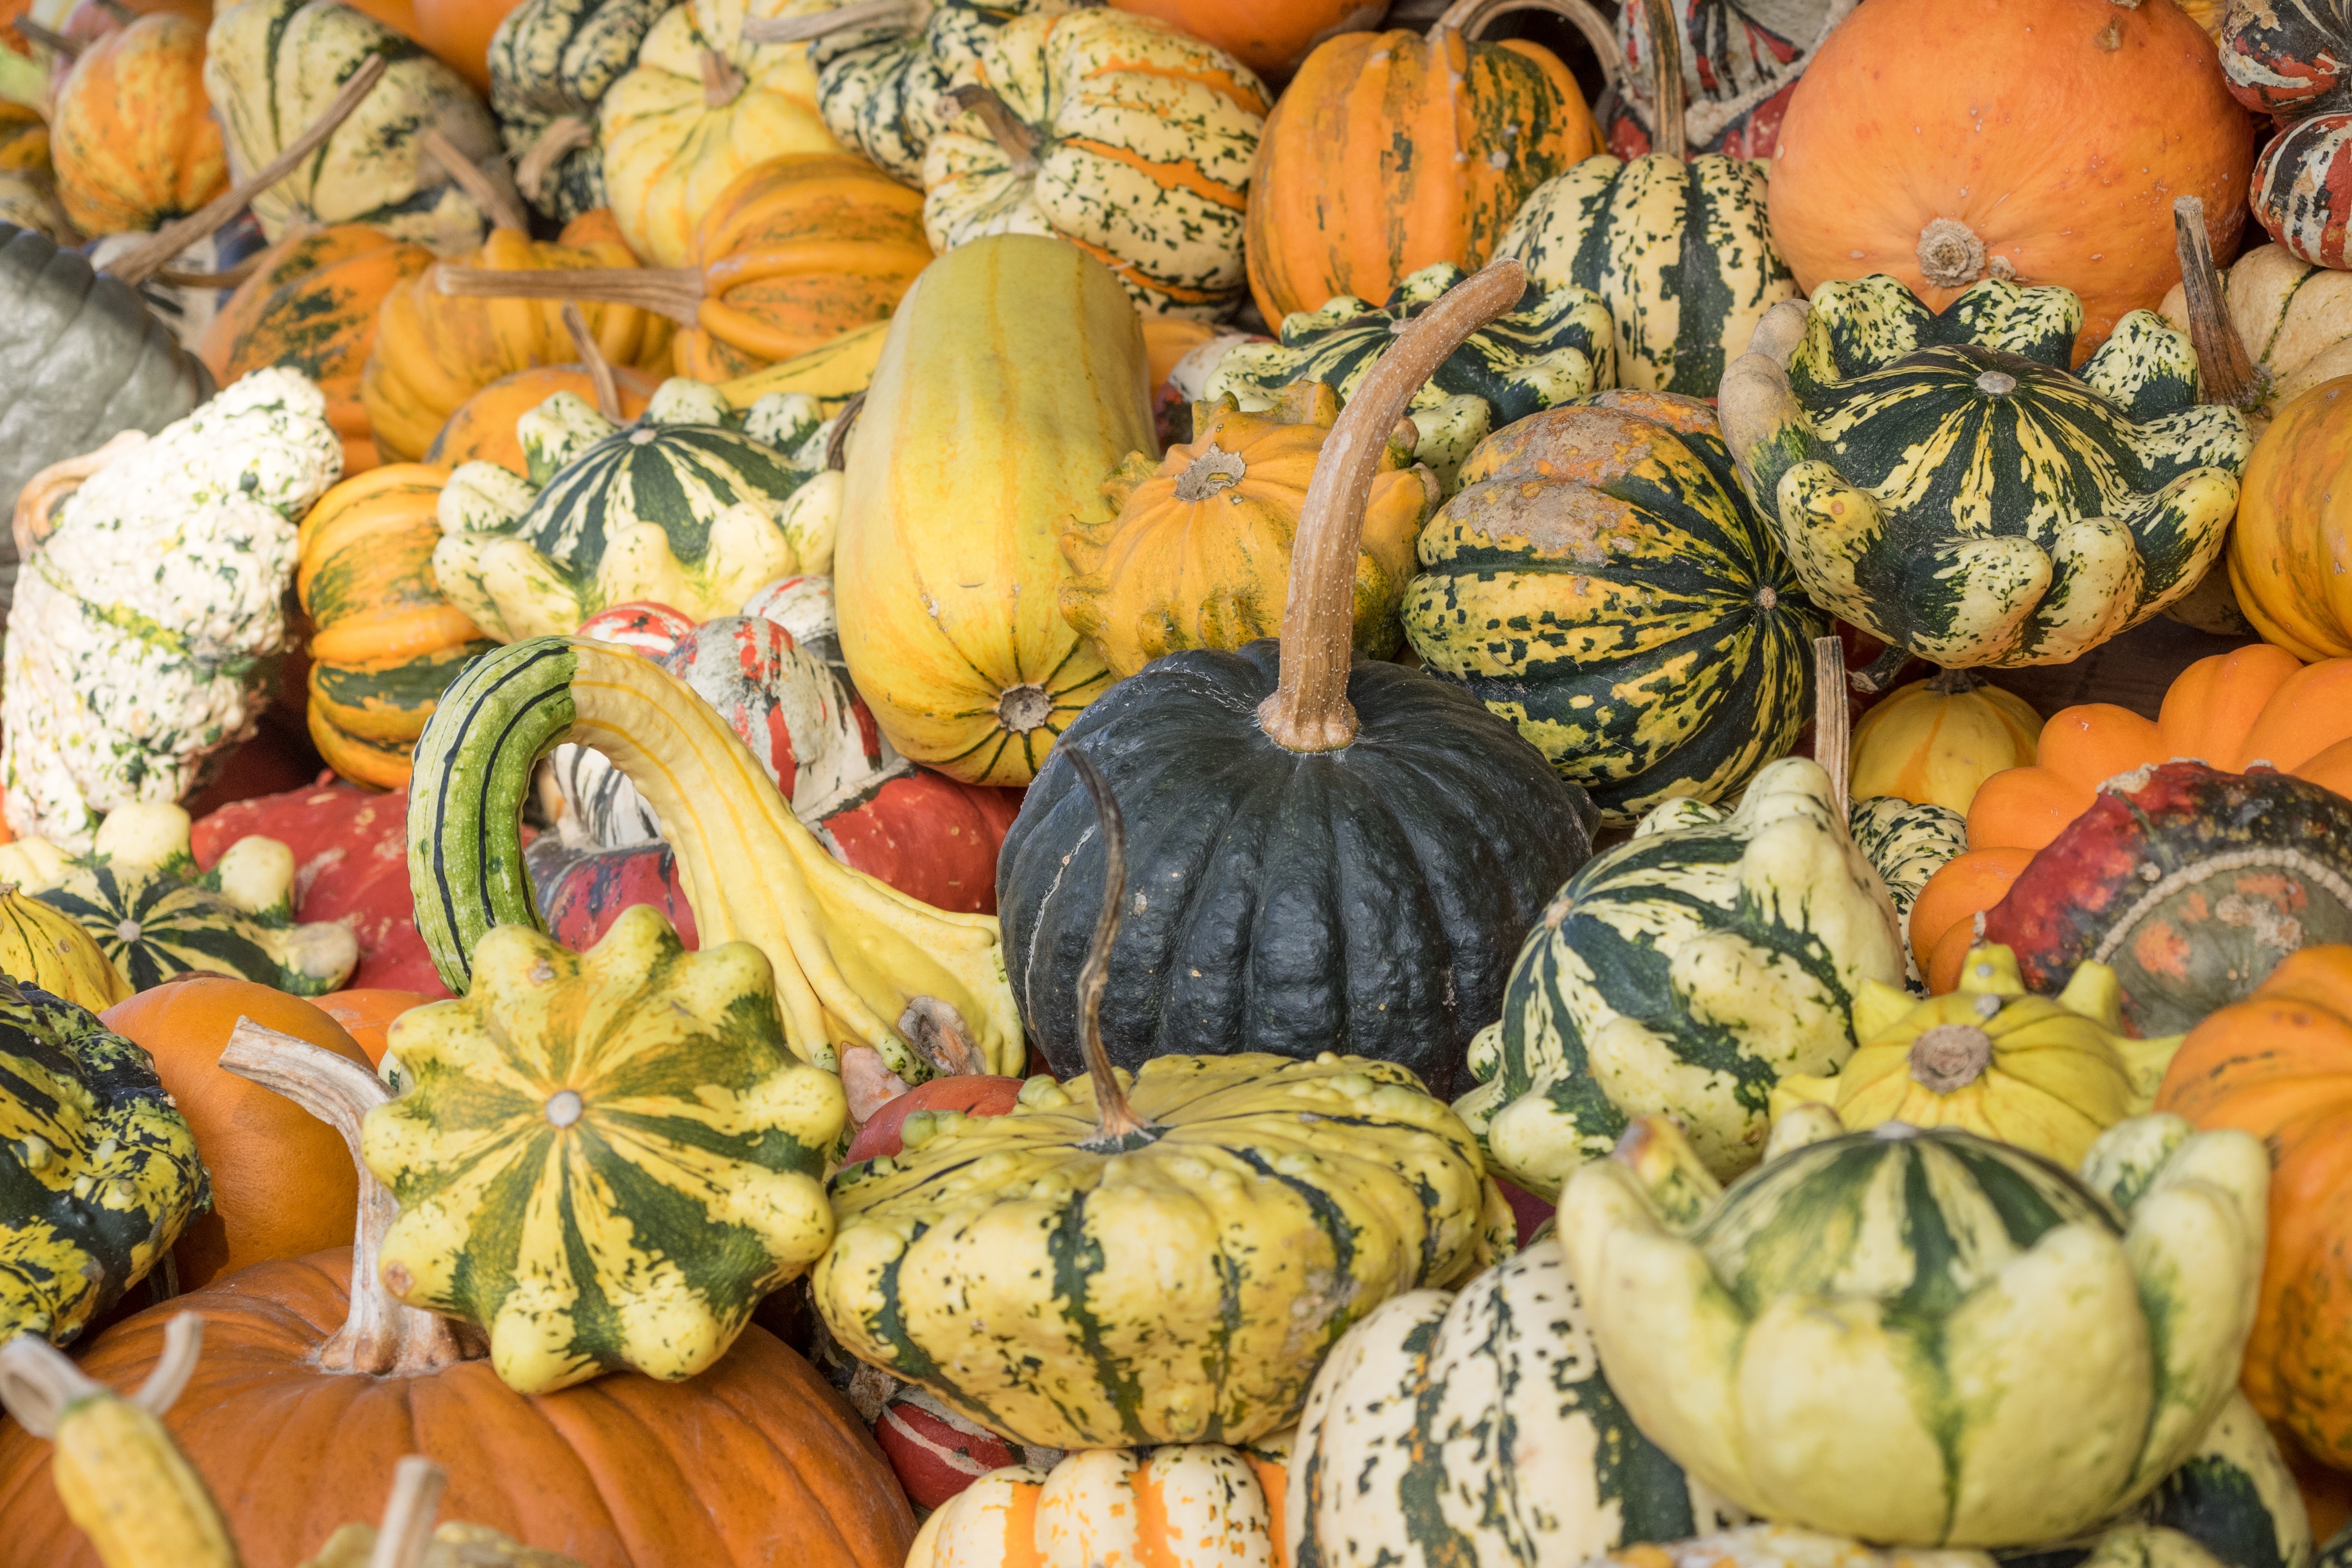
structure, decoration, orange, food, golden, harvest, produce, vegetable, color, autumn, pumpkin, halloween, colorful, yellow, garden, healthy, eat, gourd, vegetables, seasonal, choose, calabaza, carving, october, frisch, pumpkins, cucurbita, autumn motives, flowering plant, dark green, choice choose, winter squash, land plant, cucumber gourd and melon family